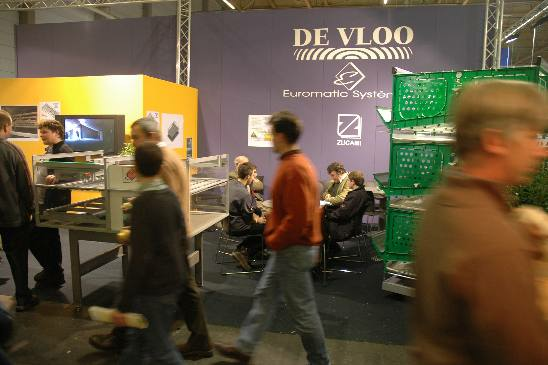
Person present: Yes